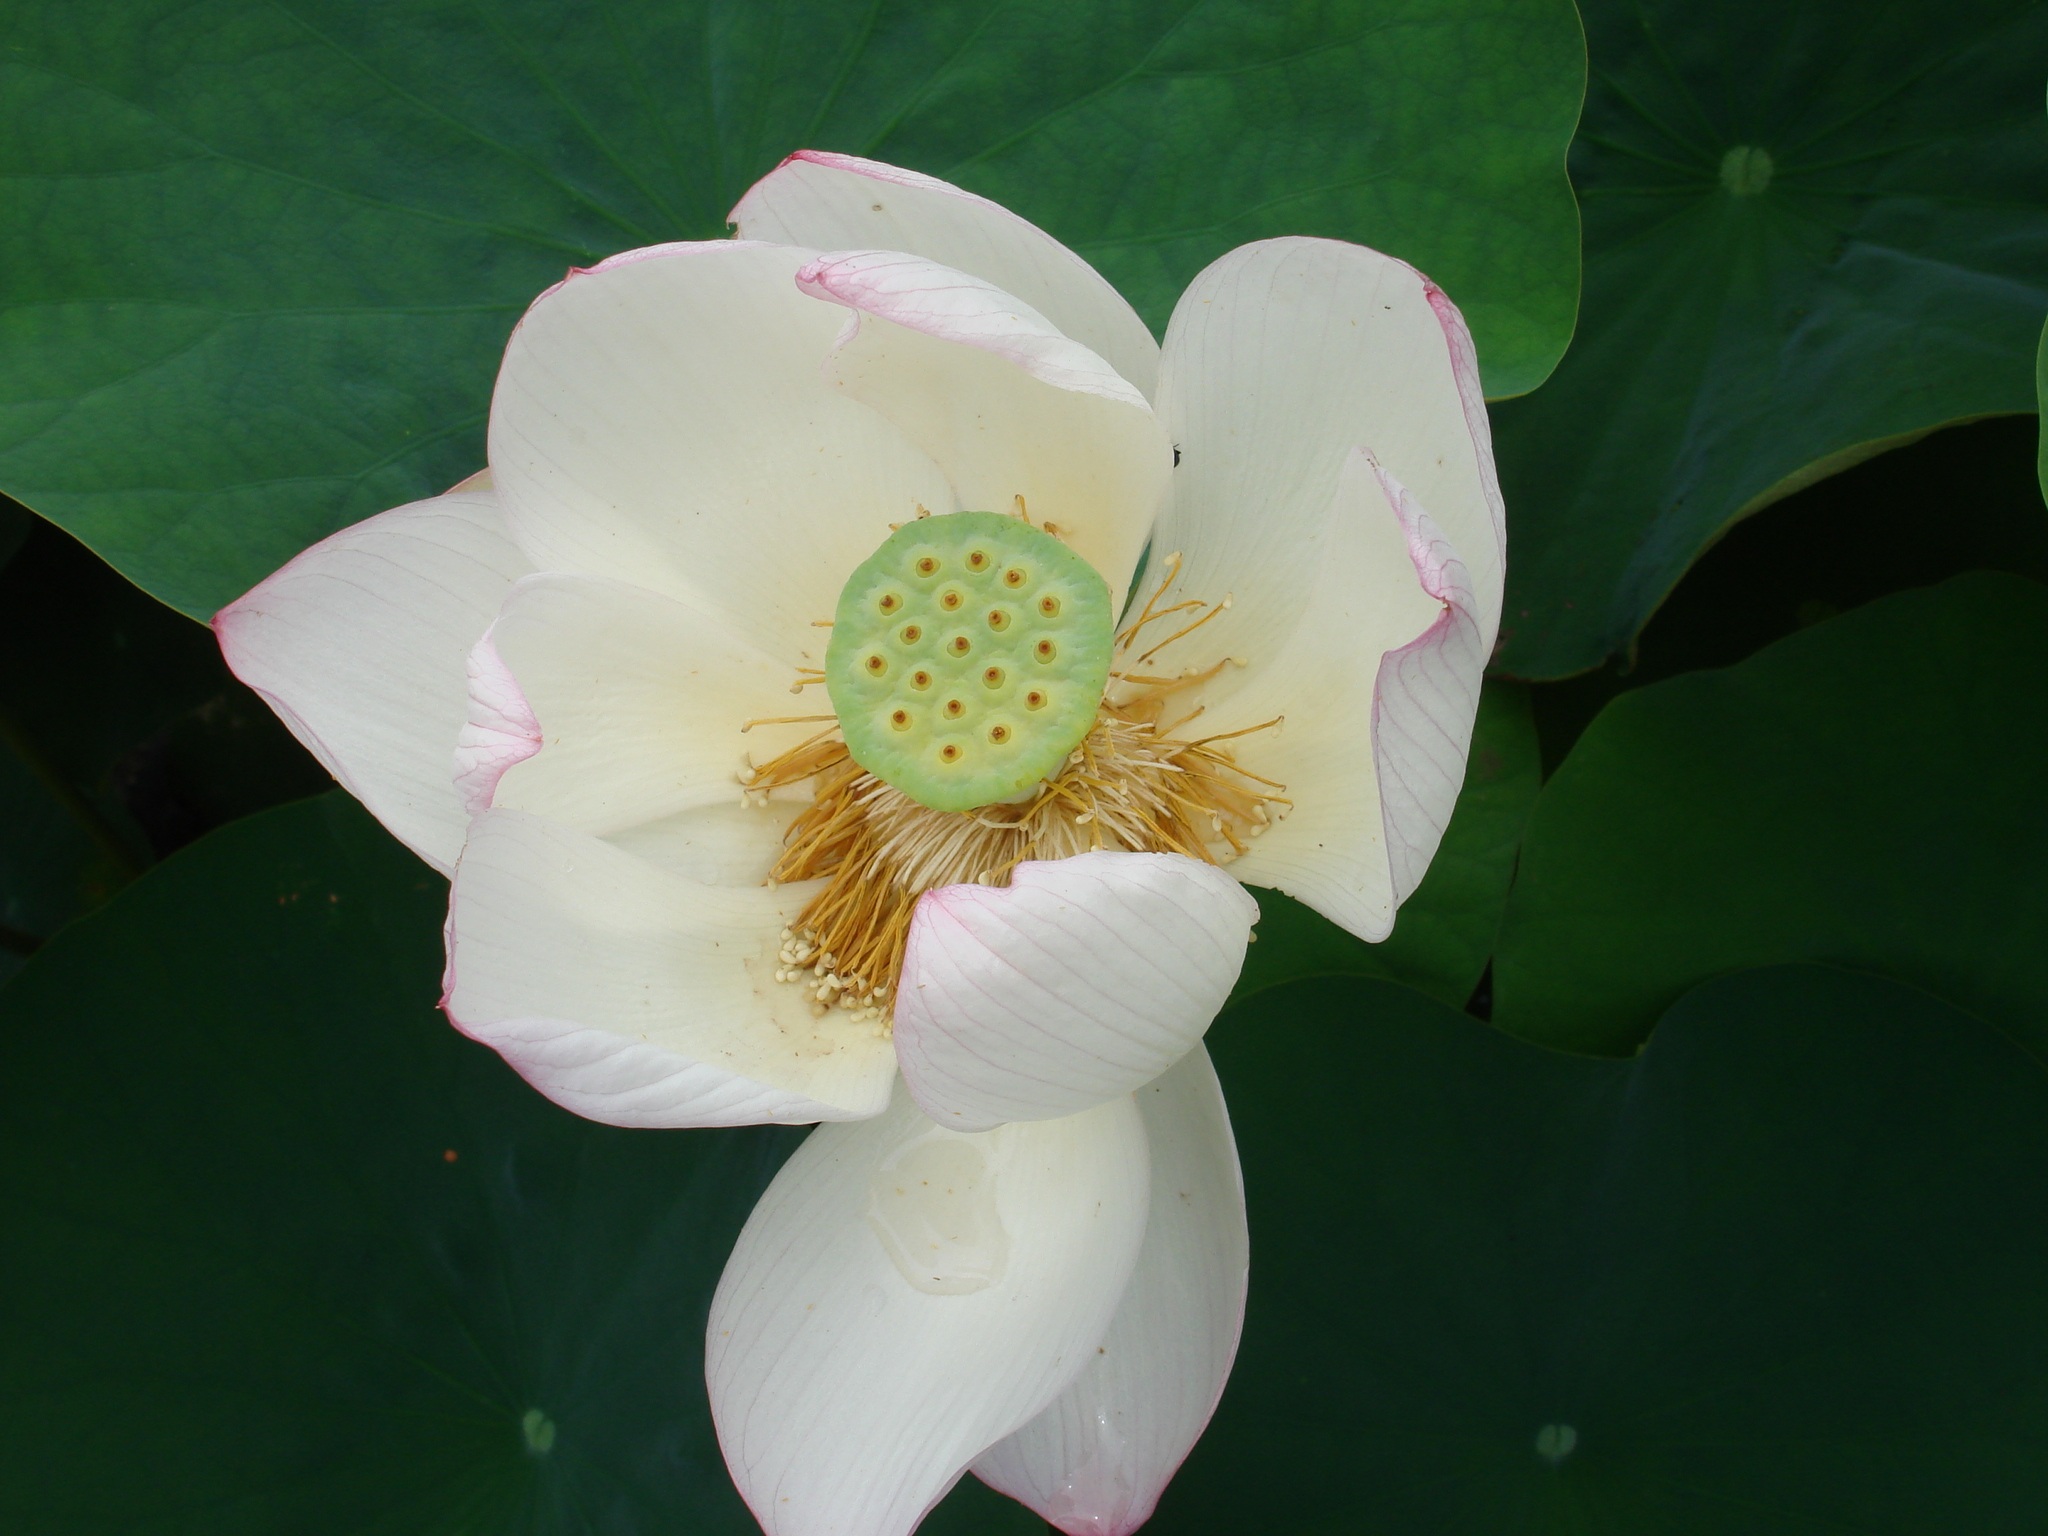
blossom, plant, flower, petal, buddhism, botany, sacred lotus, aquatic plant, flora, lotus, macro photography, flowering plant, land plant, lotus family, proteales